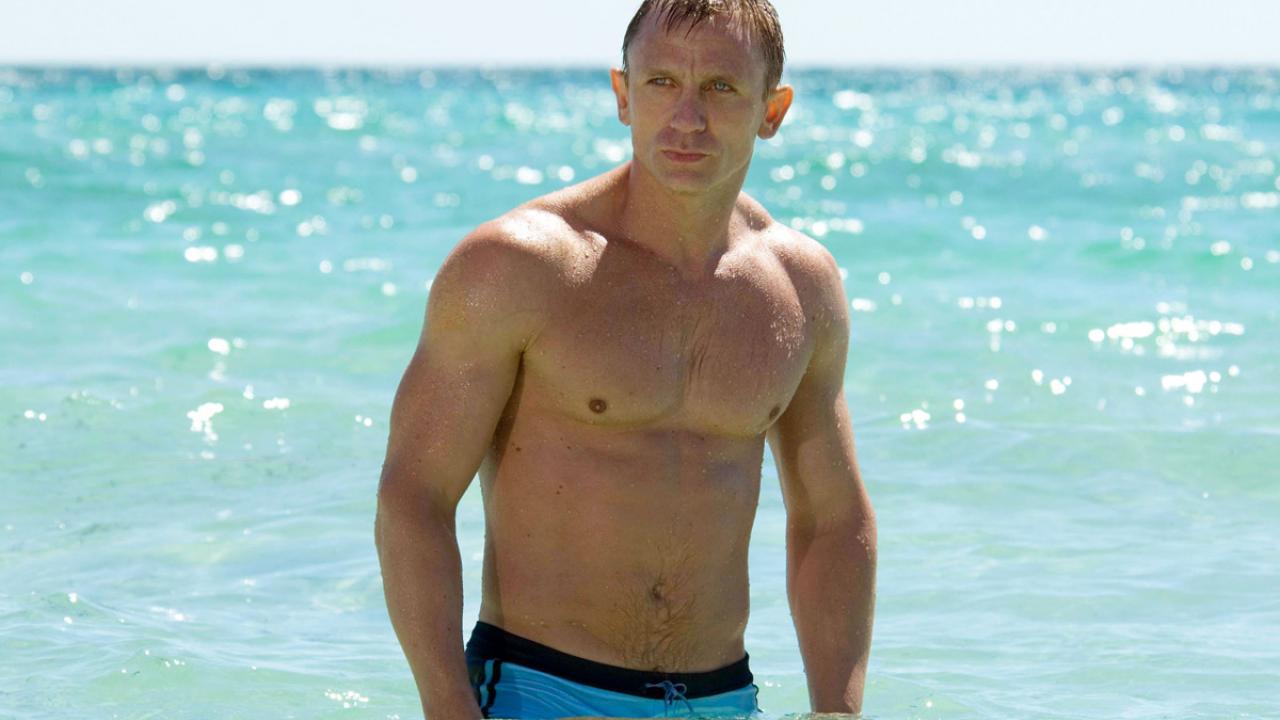
Gender: men